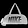
Label: Bag